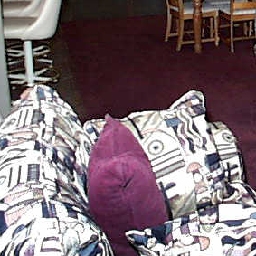
Room type: livingroom